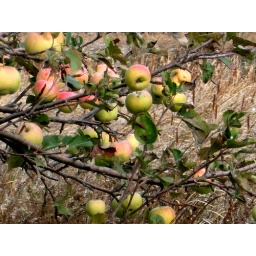
a wild apple tree on a country road in king township